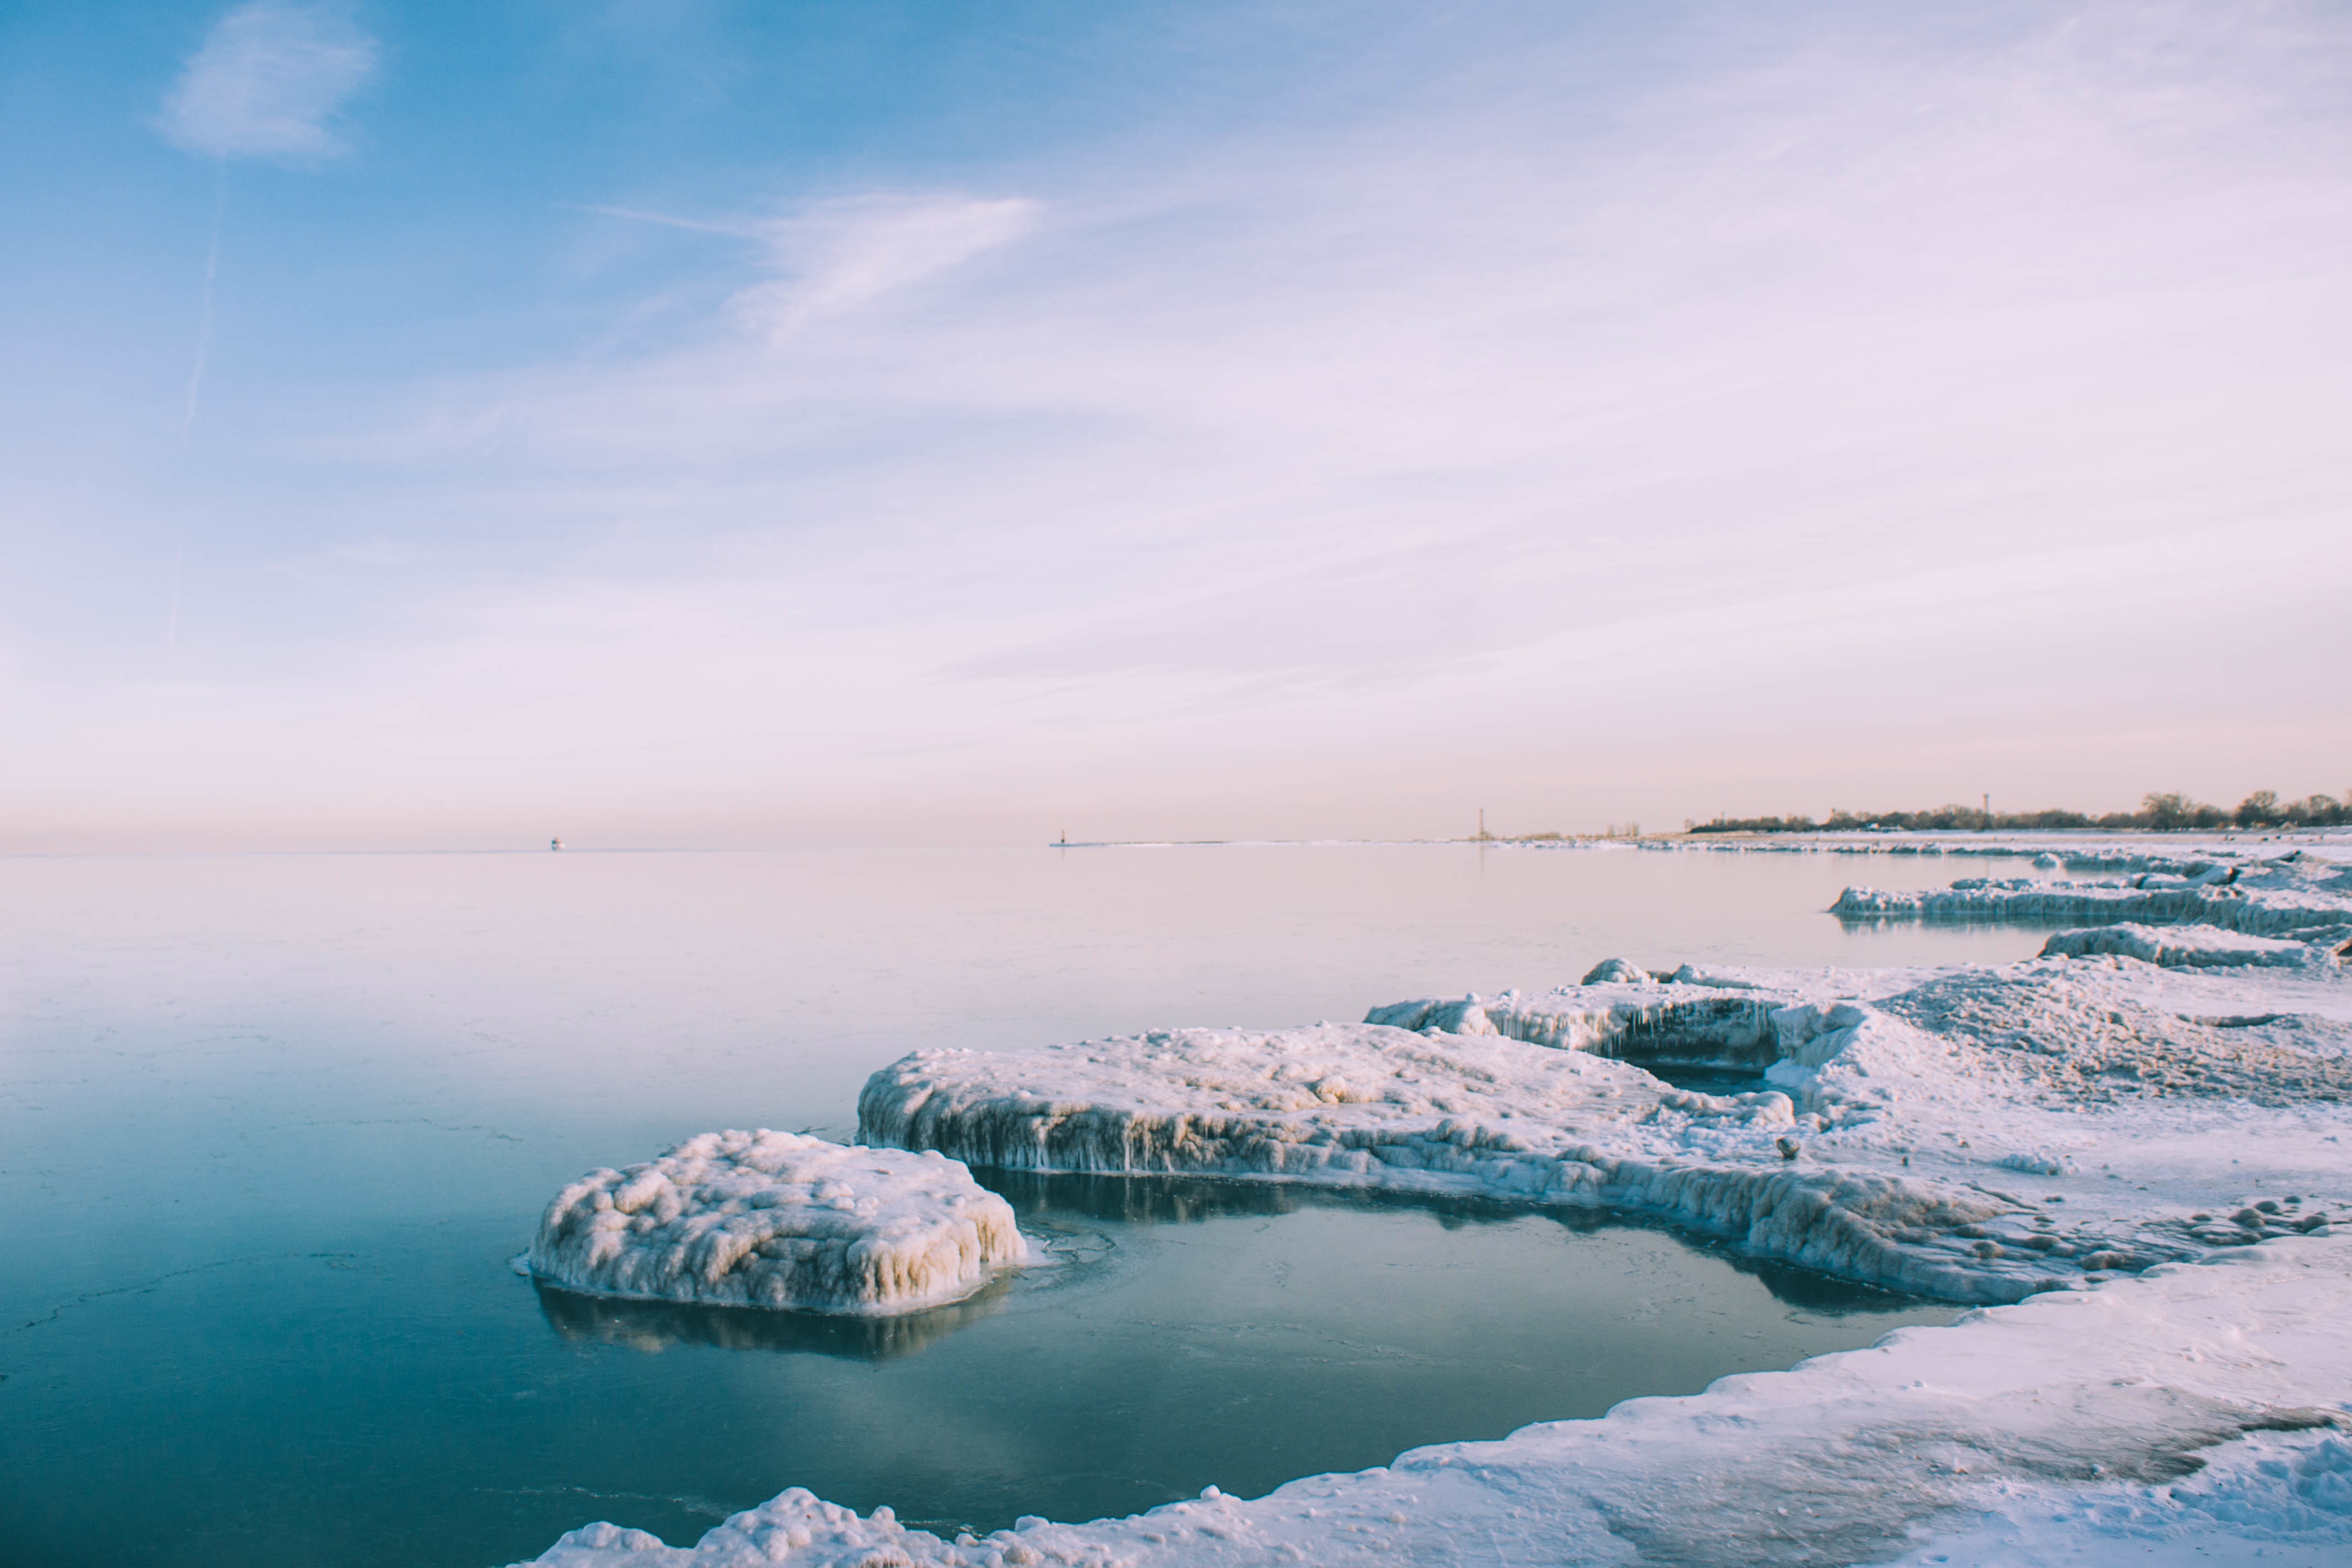
sea, coast, water, rock, ocean, horizon, cloud, sky, morning, shore, wave, lake, dawn, ice, reflection, lagoon, bay, arctic, body of water, loch, arctic ocean, atmospheric phenomenon, wind wave